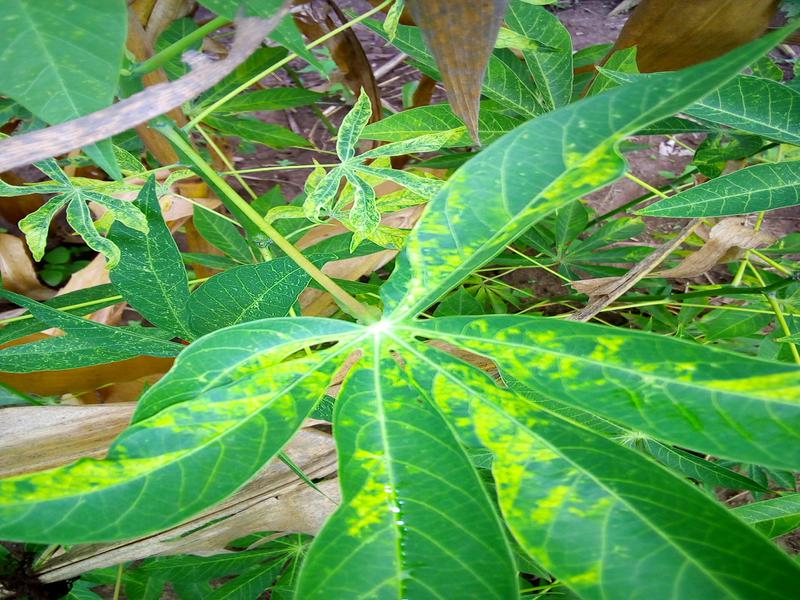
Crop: cassava
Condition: mosaic_disease